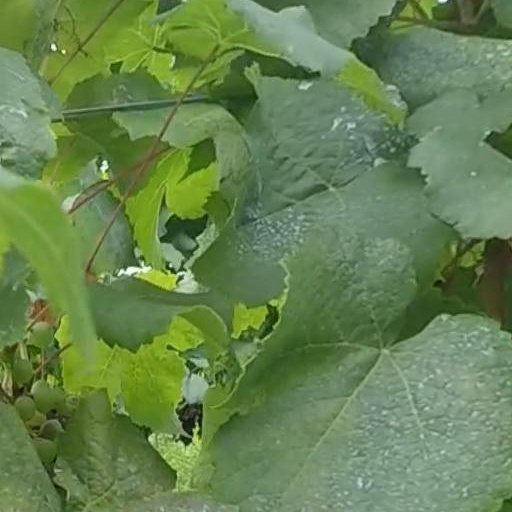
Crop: grape